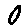
Label: 0